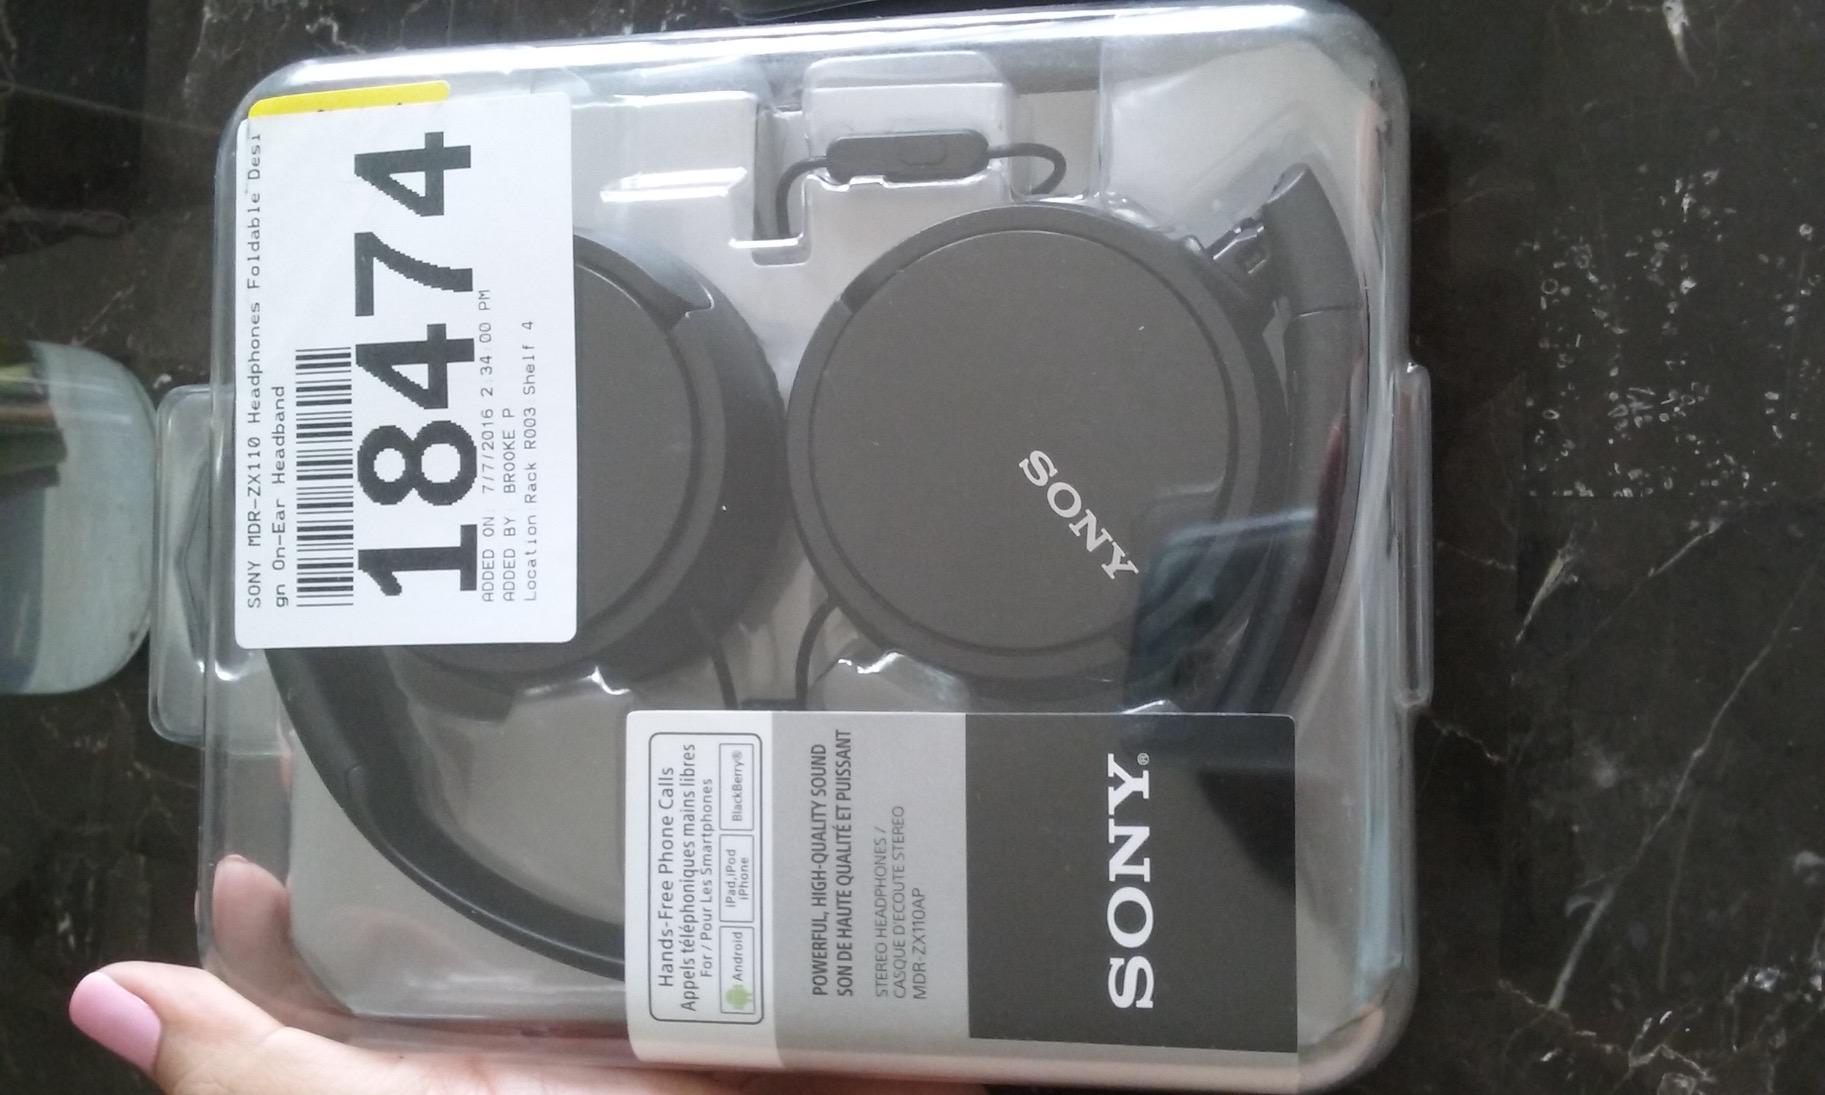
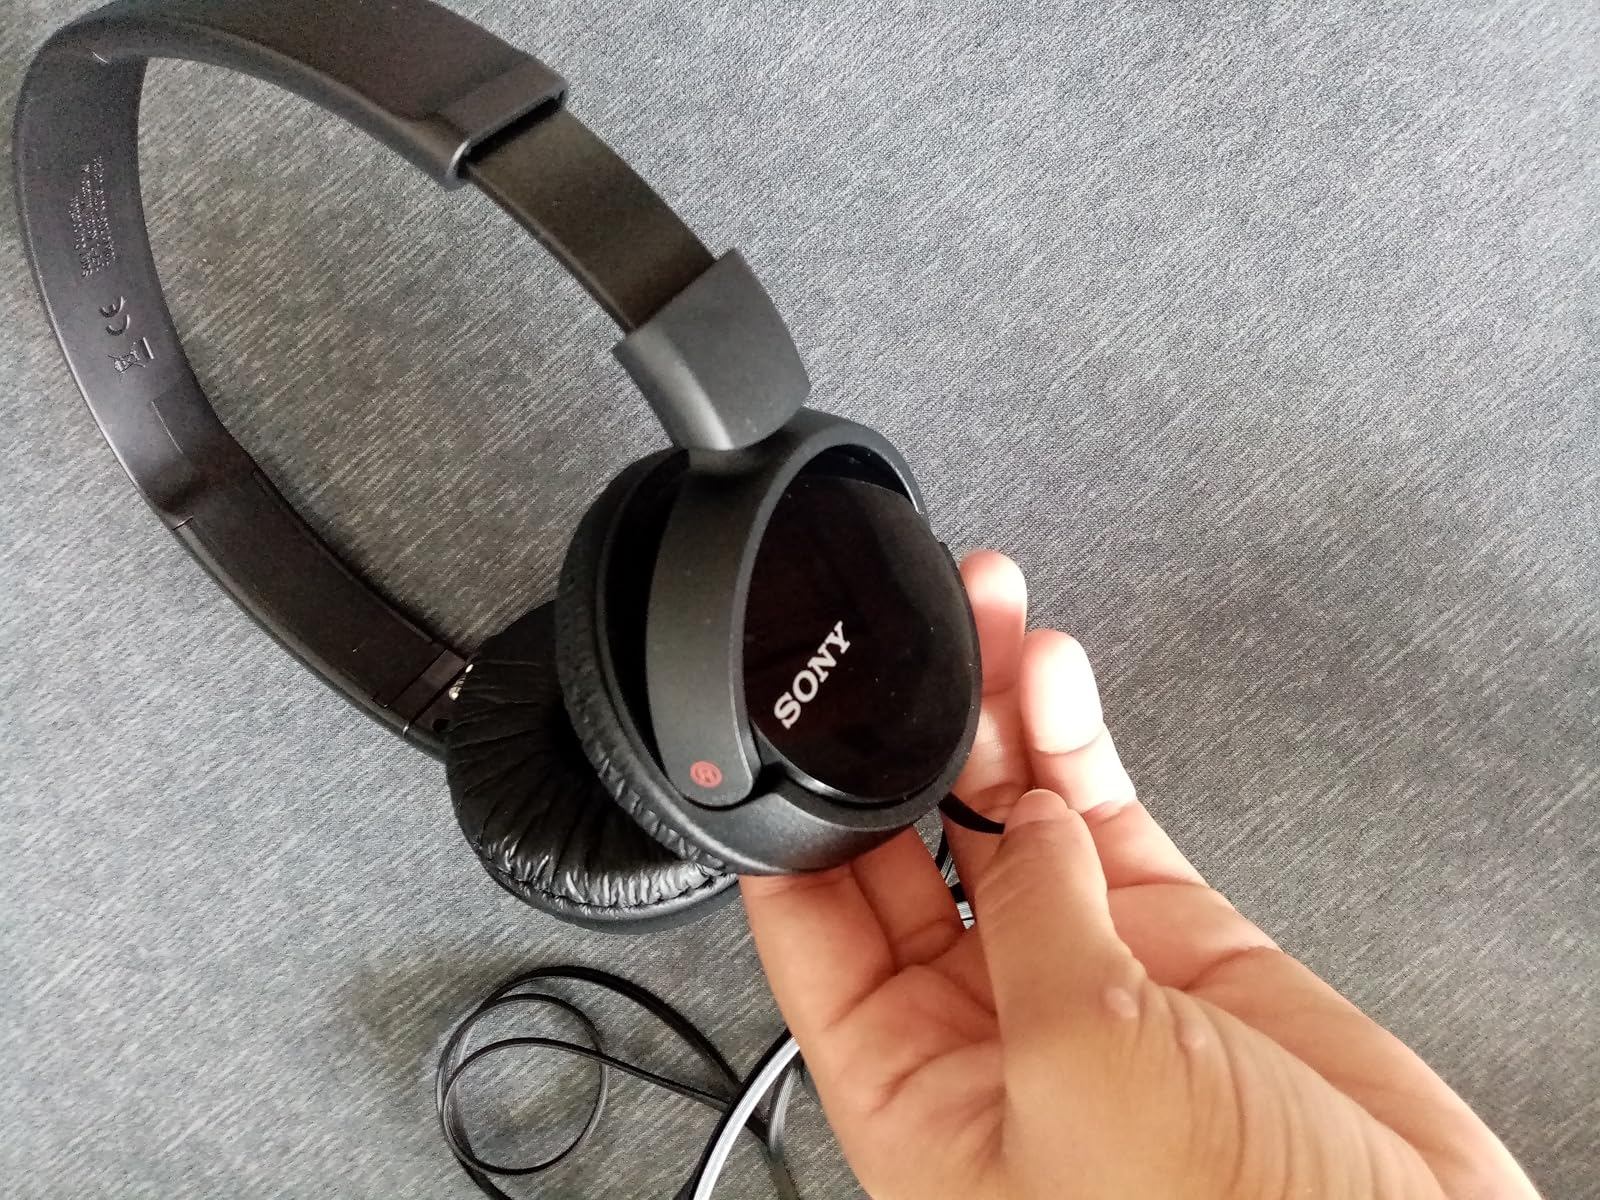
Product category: headphones
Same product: yes